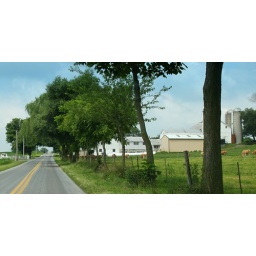
green over the road